January 2023 Speaker of the United States House of Representatives election

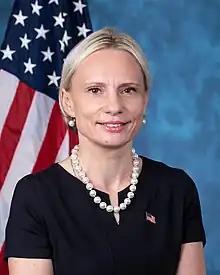
Victoria Spartz of Indiana voted "present" on the fourth through eleventh ballot, switching her vote from McCarthy.

On the third ballot, Steve Scalise of Louisiana nominated McCarthy, Aguilar again nominated Jeffries, and Roy nominated Jordan. Jordan again voted for McCarthy, not for himself. Byron Donalds of Florida, who had voted for McCarthy on the first two ballots, instead voted for Jordan, increasing Jordan's vote total to 20. Donalds wrote on Twitter about his decision to change his vote, stating that "the reality is Rep. Kevin McCarthy doesn't have the votes."